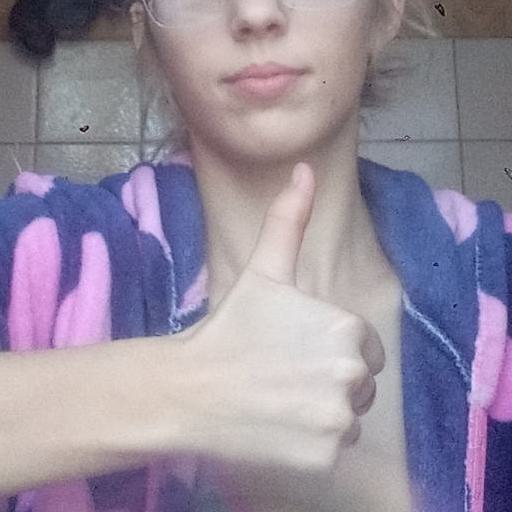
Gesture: like